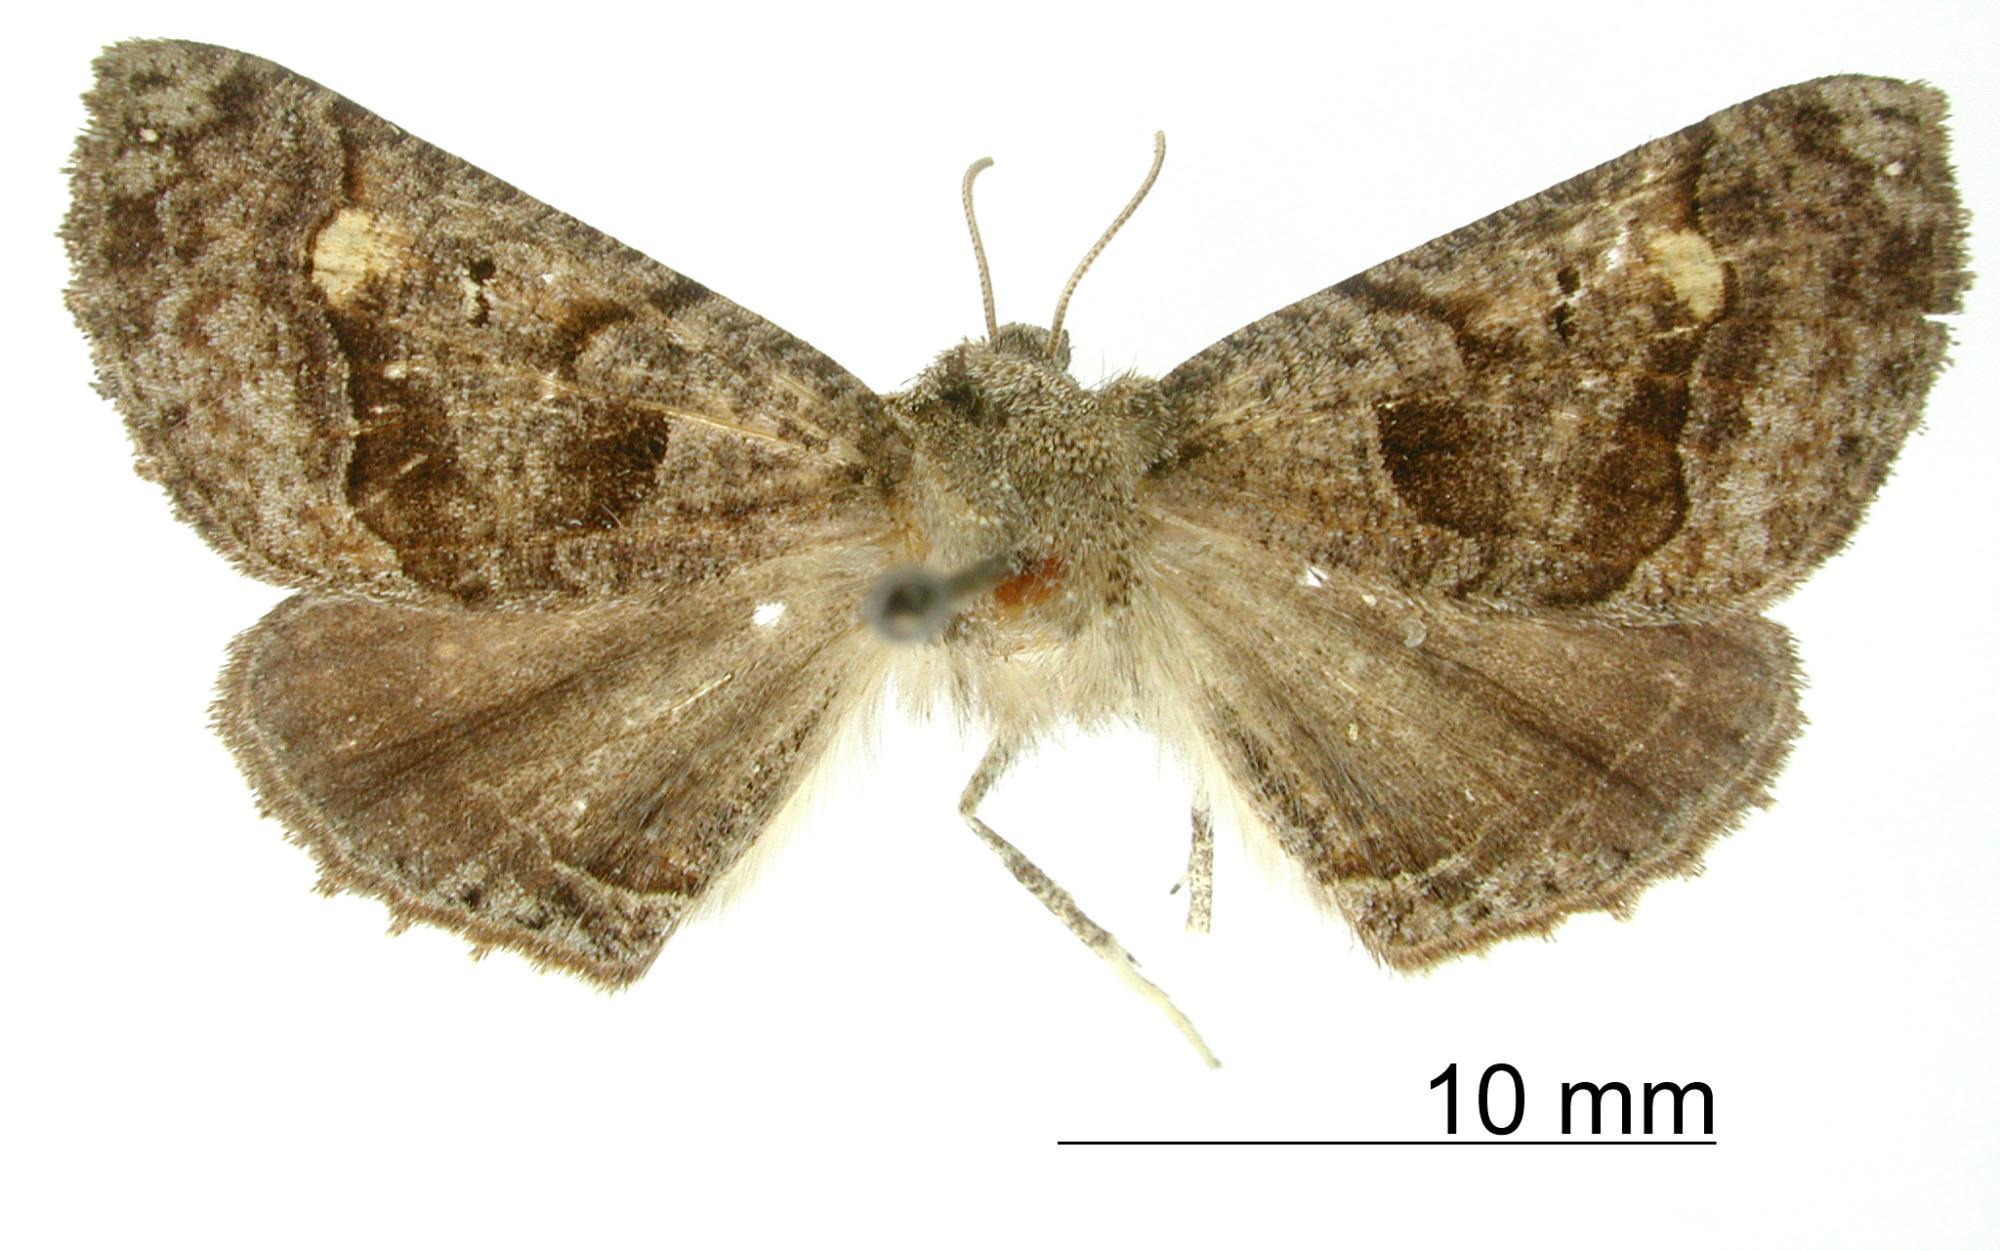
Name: Pero cola
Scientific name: Pero cola Poole, 1987
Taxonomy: Animalia, Arthropoda, Insecta, Lepidoptera, Geometridae, Ennominae
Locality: Colombia